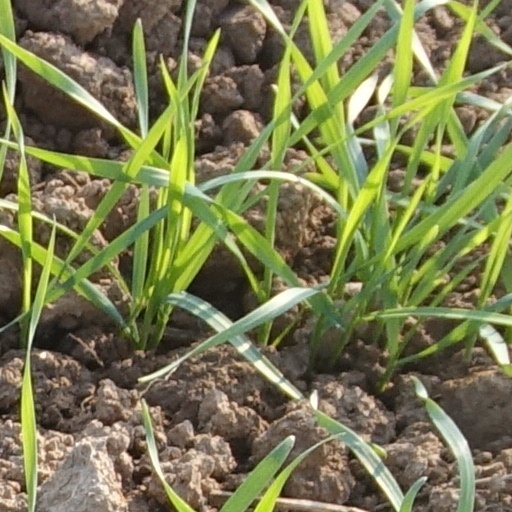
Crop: wheat